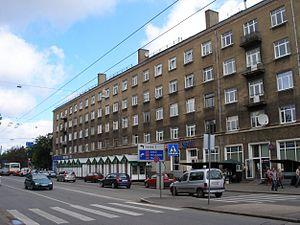
Teika est un voisinage de Riga situé sur la rive droite de la Daugava dans l'arrondissement de Vidzeme.